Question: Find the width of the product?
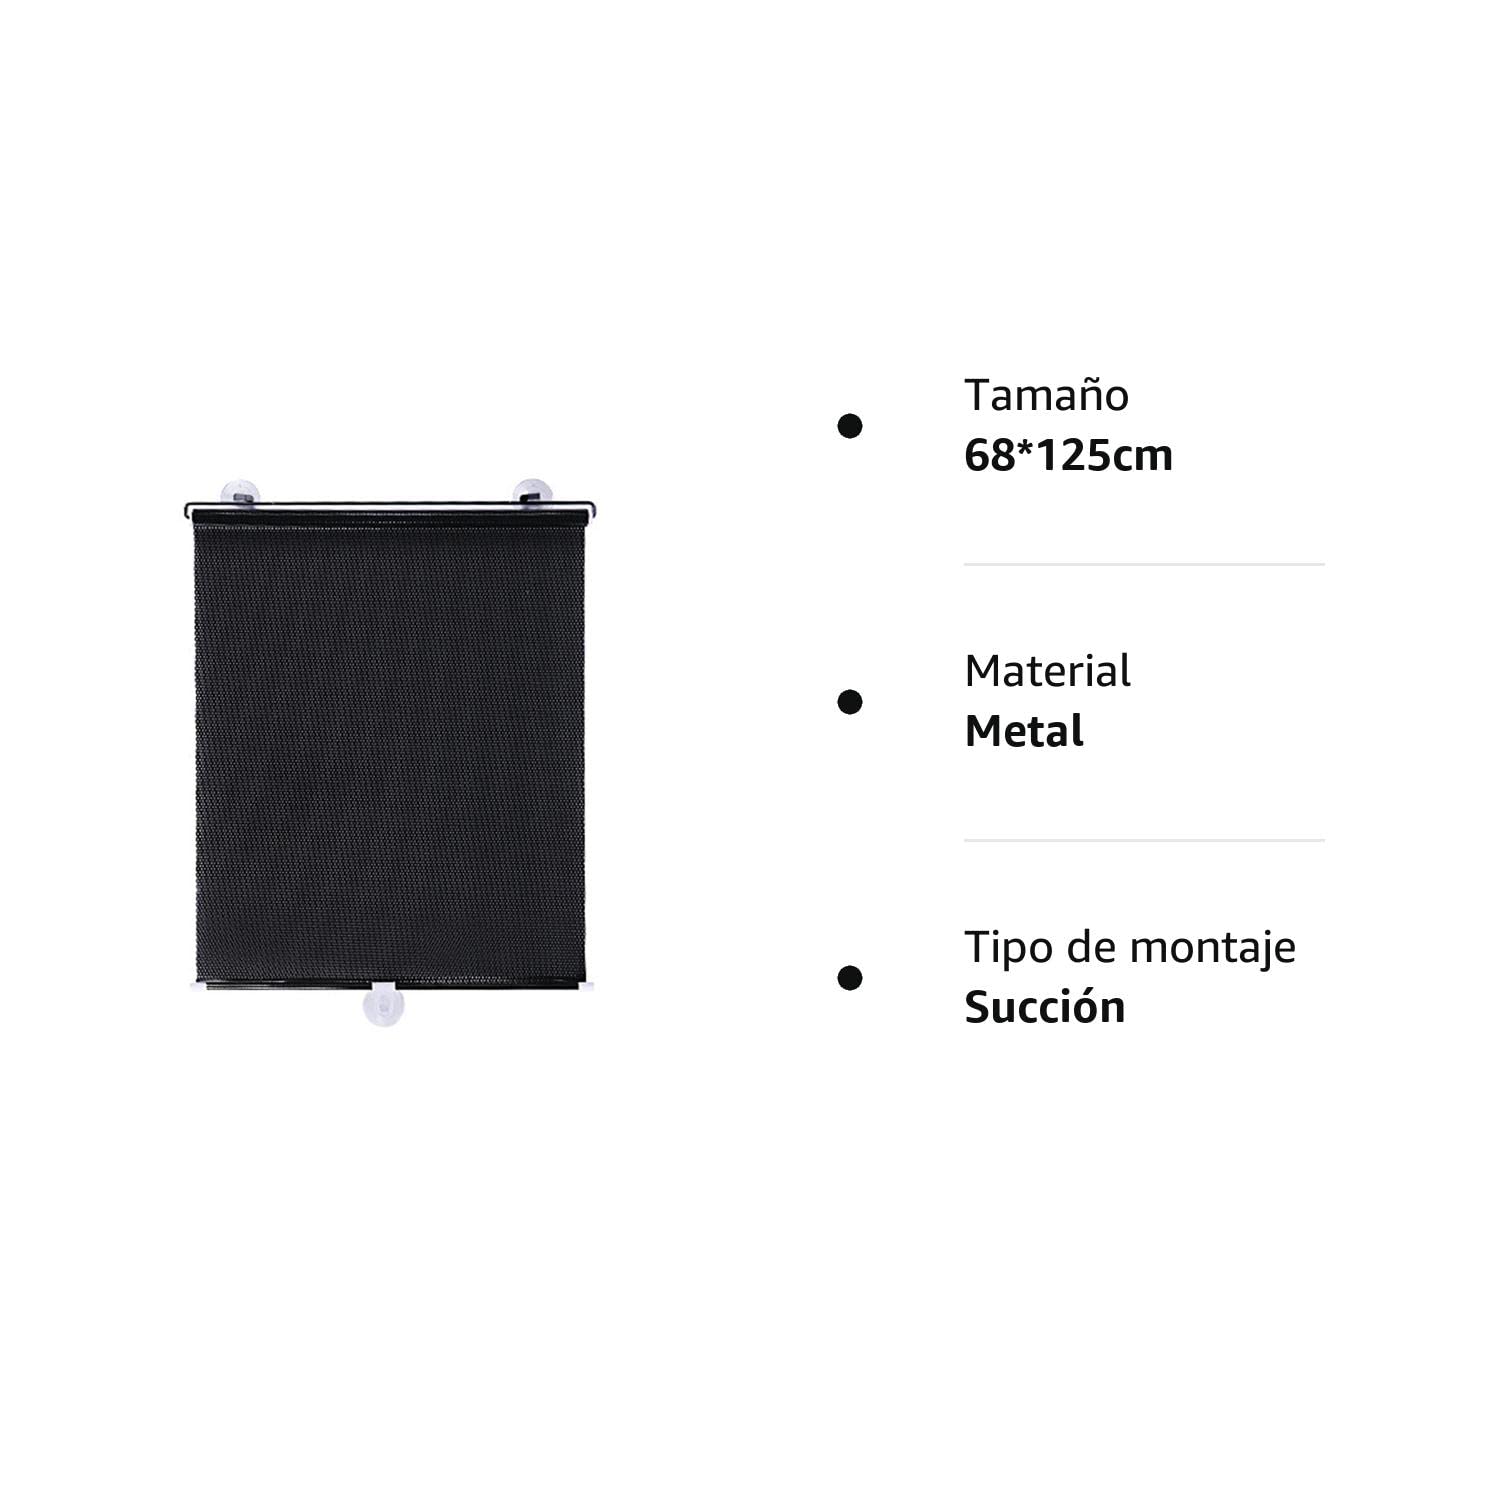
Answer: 125.0 centimetre